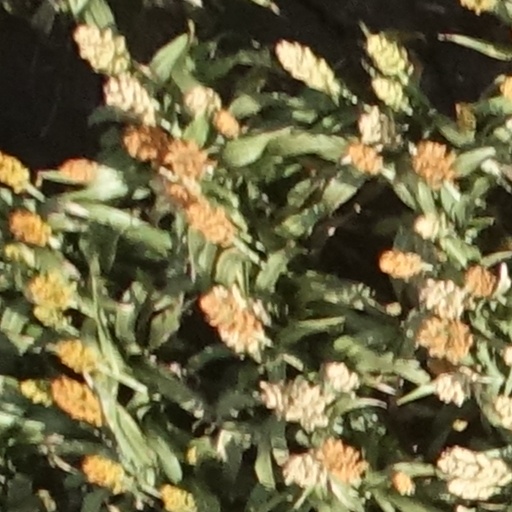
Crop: sorghum